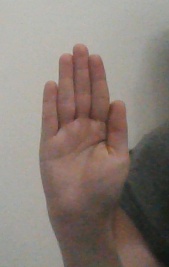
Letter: seen